Bitis nasicornis

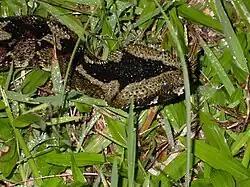
"B. nasicornis" in Kibale National Park, Uganda

B. nasicornis is found from southern Guinea, Sierra Leone and Liberia to Ghana in West Africa, and in Central Africa in the Central African Republic, southern Sudan, Cameroon, Gabon, Congo, DR Congo, Angola, Rwanda, Uganda and western Kenya. The type locality is listed only as "interior parts of Africa."